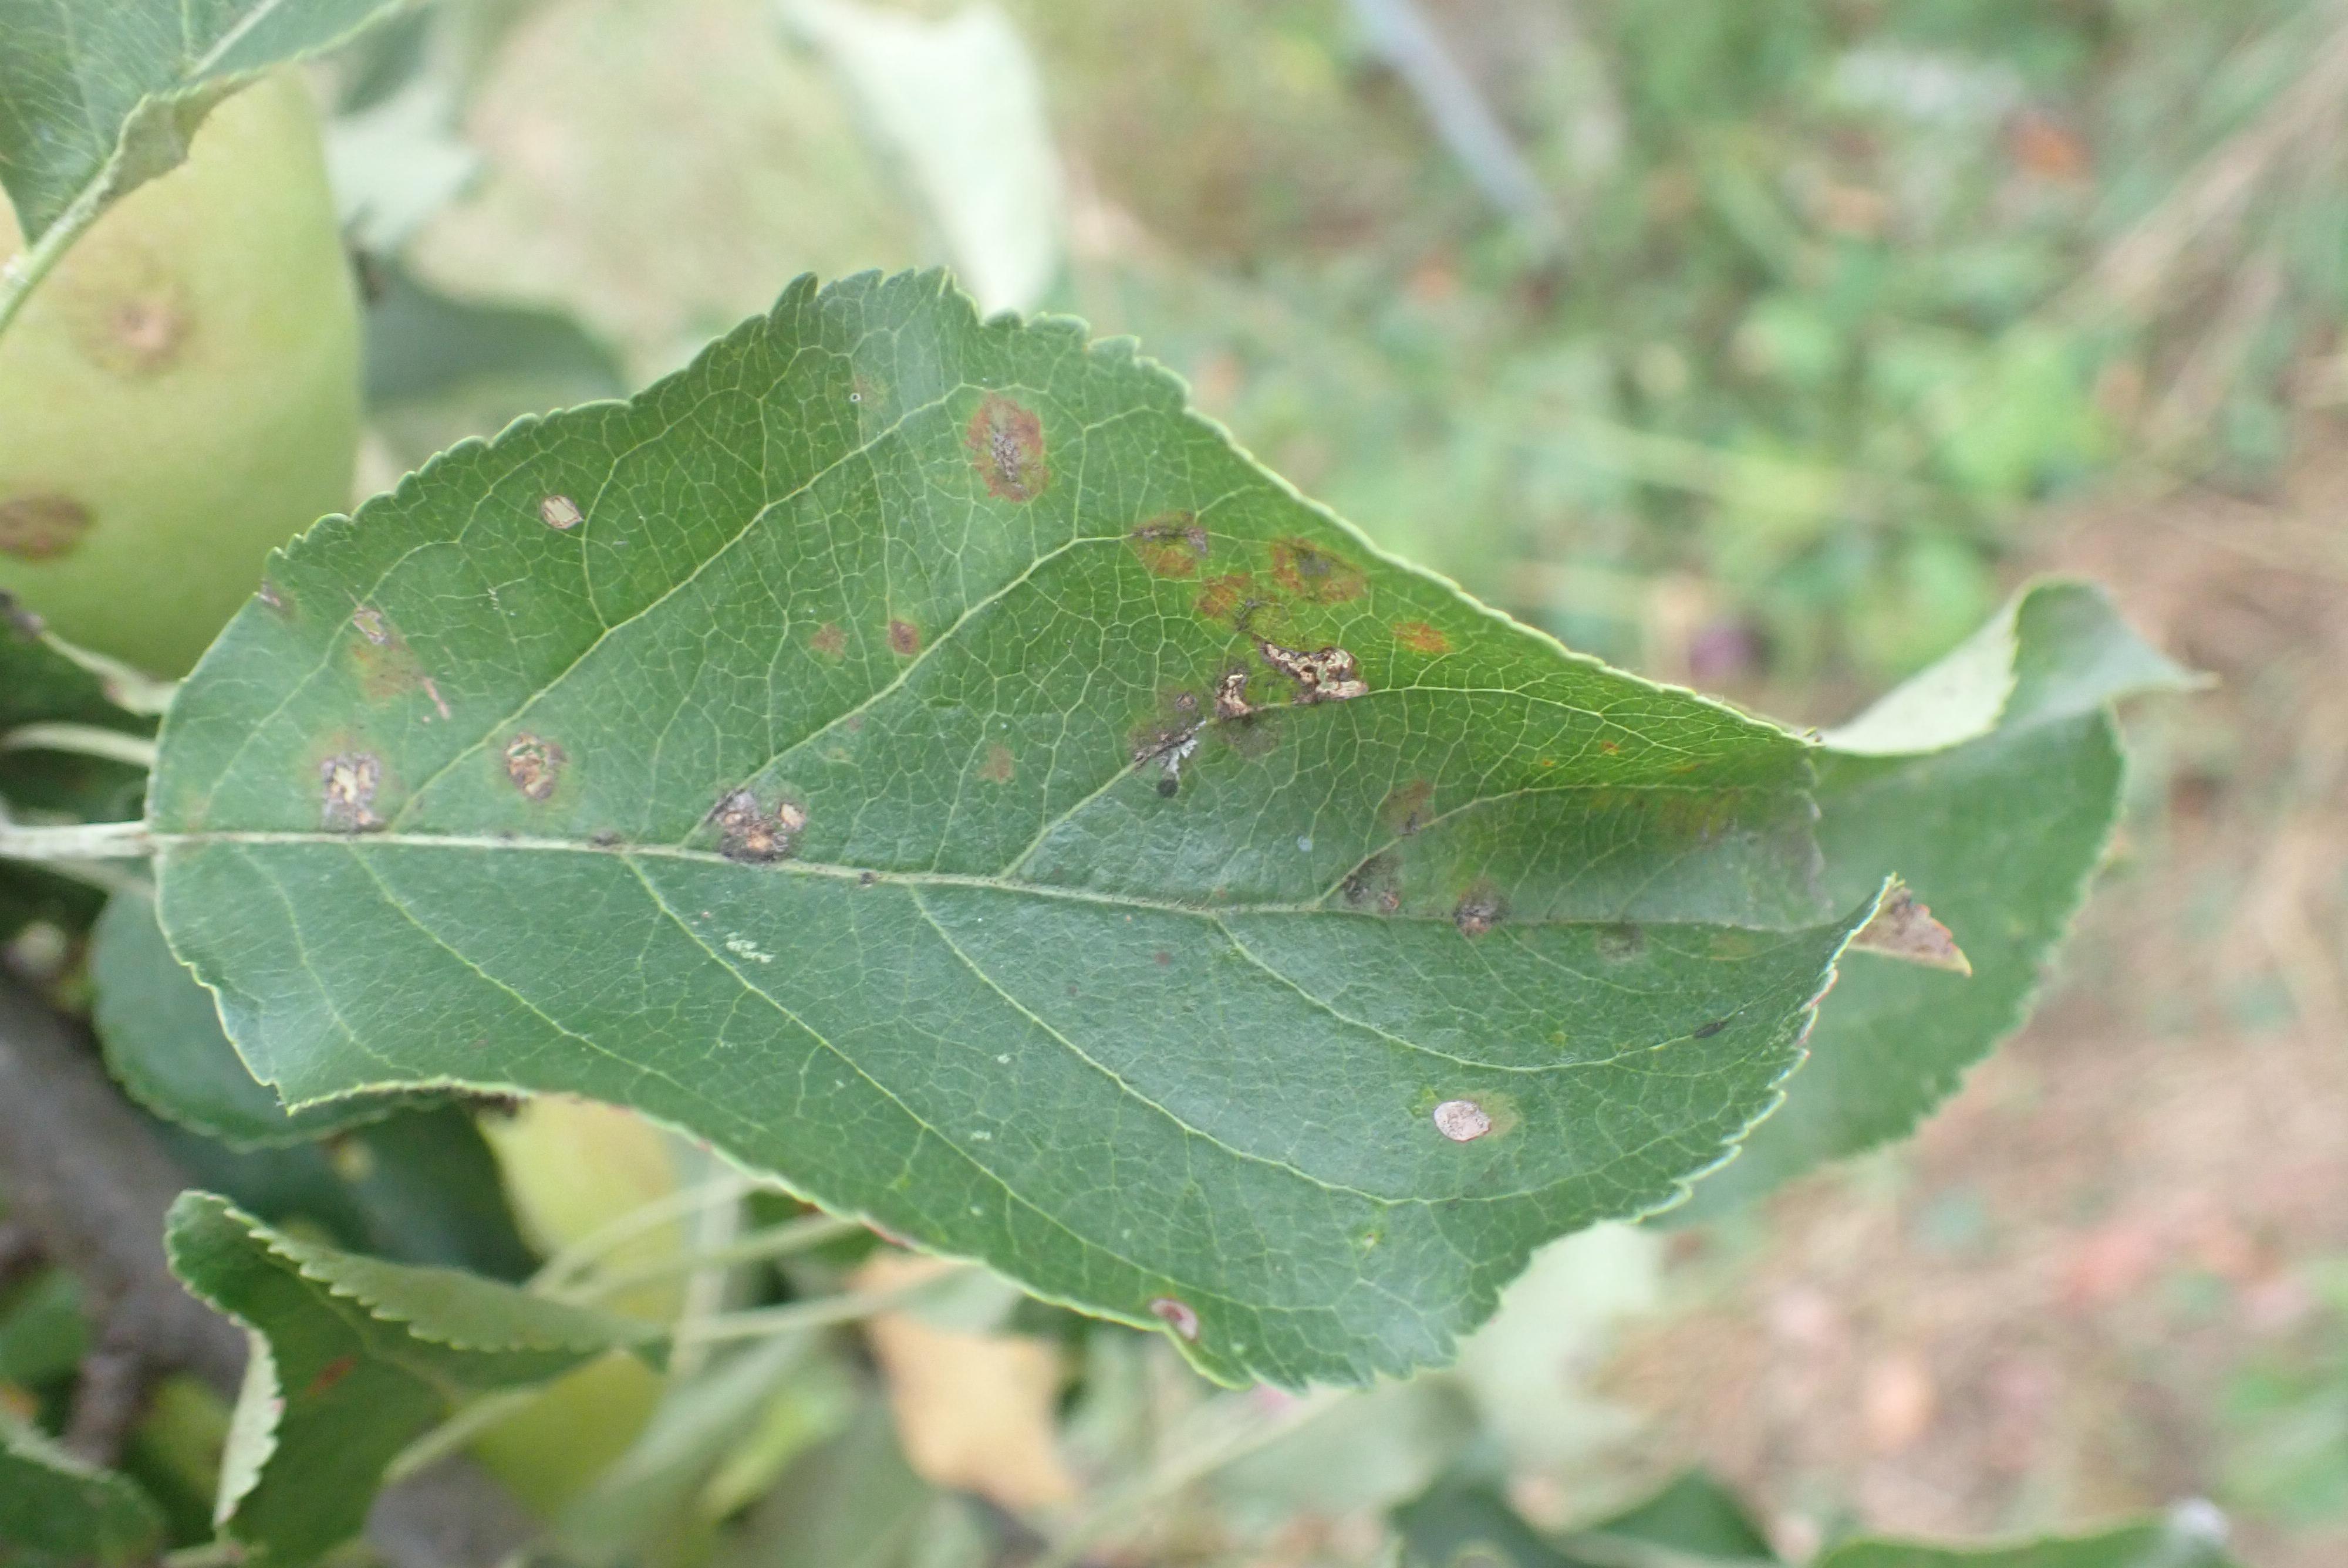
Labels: complex